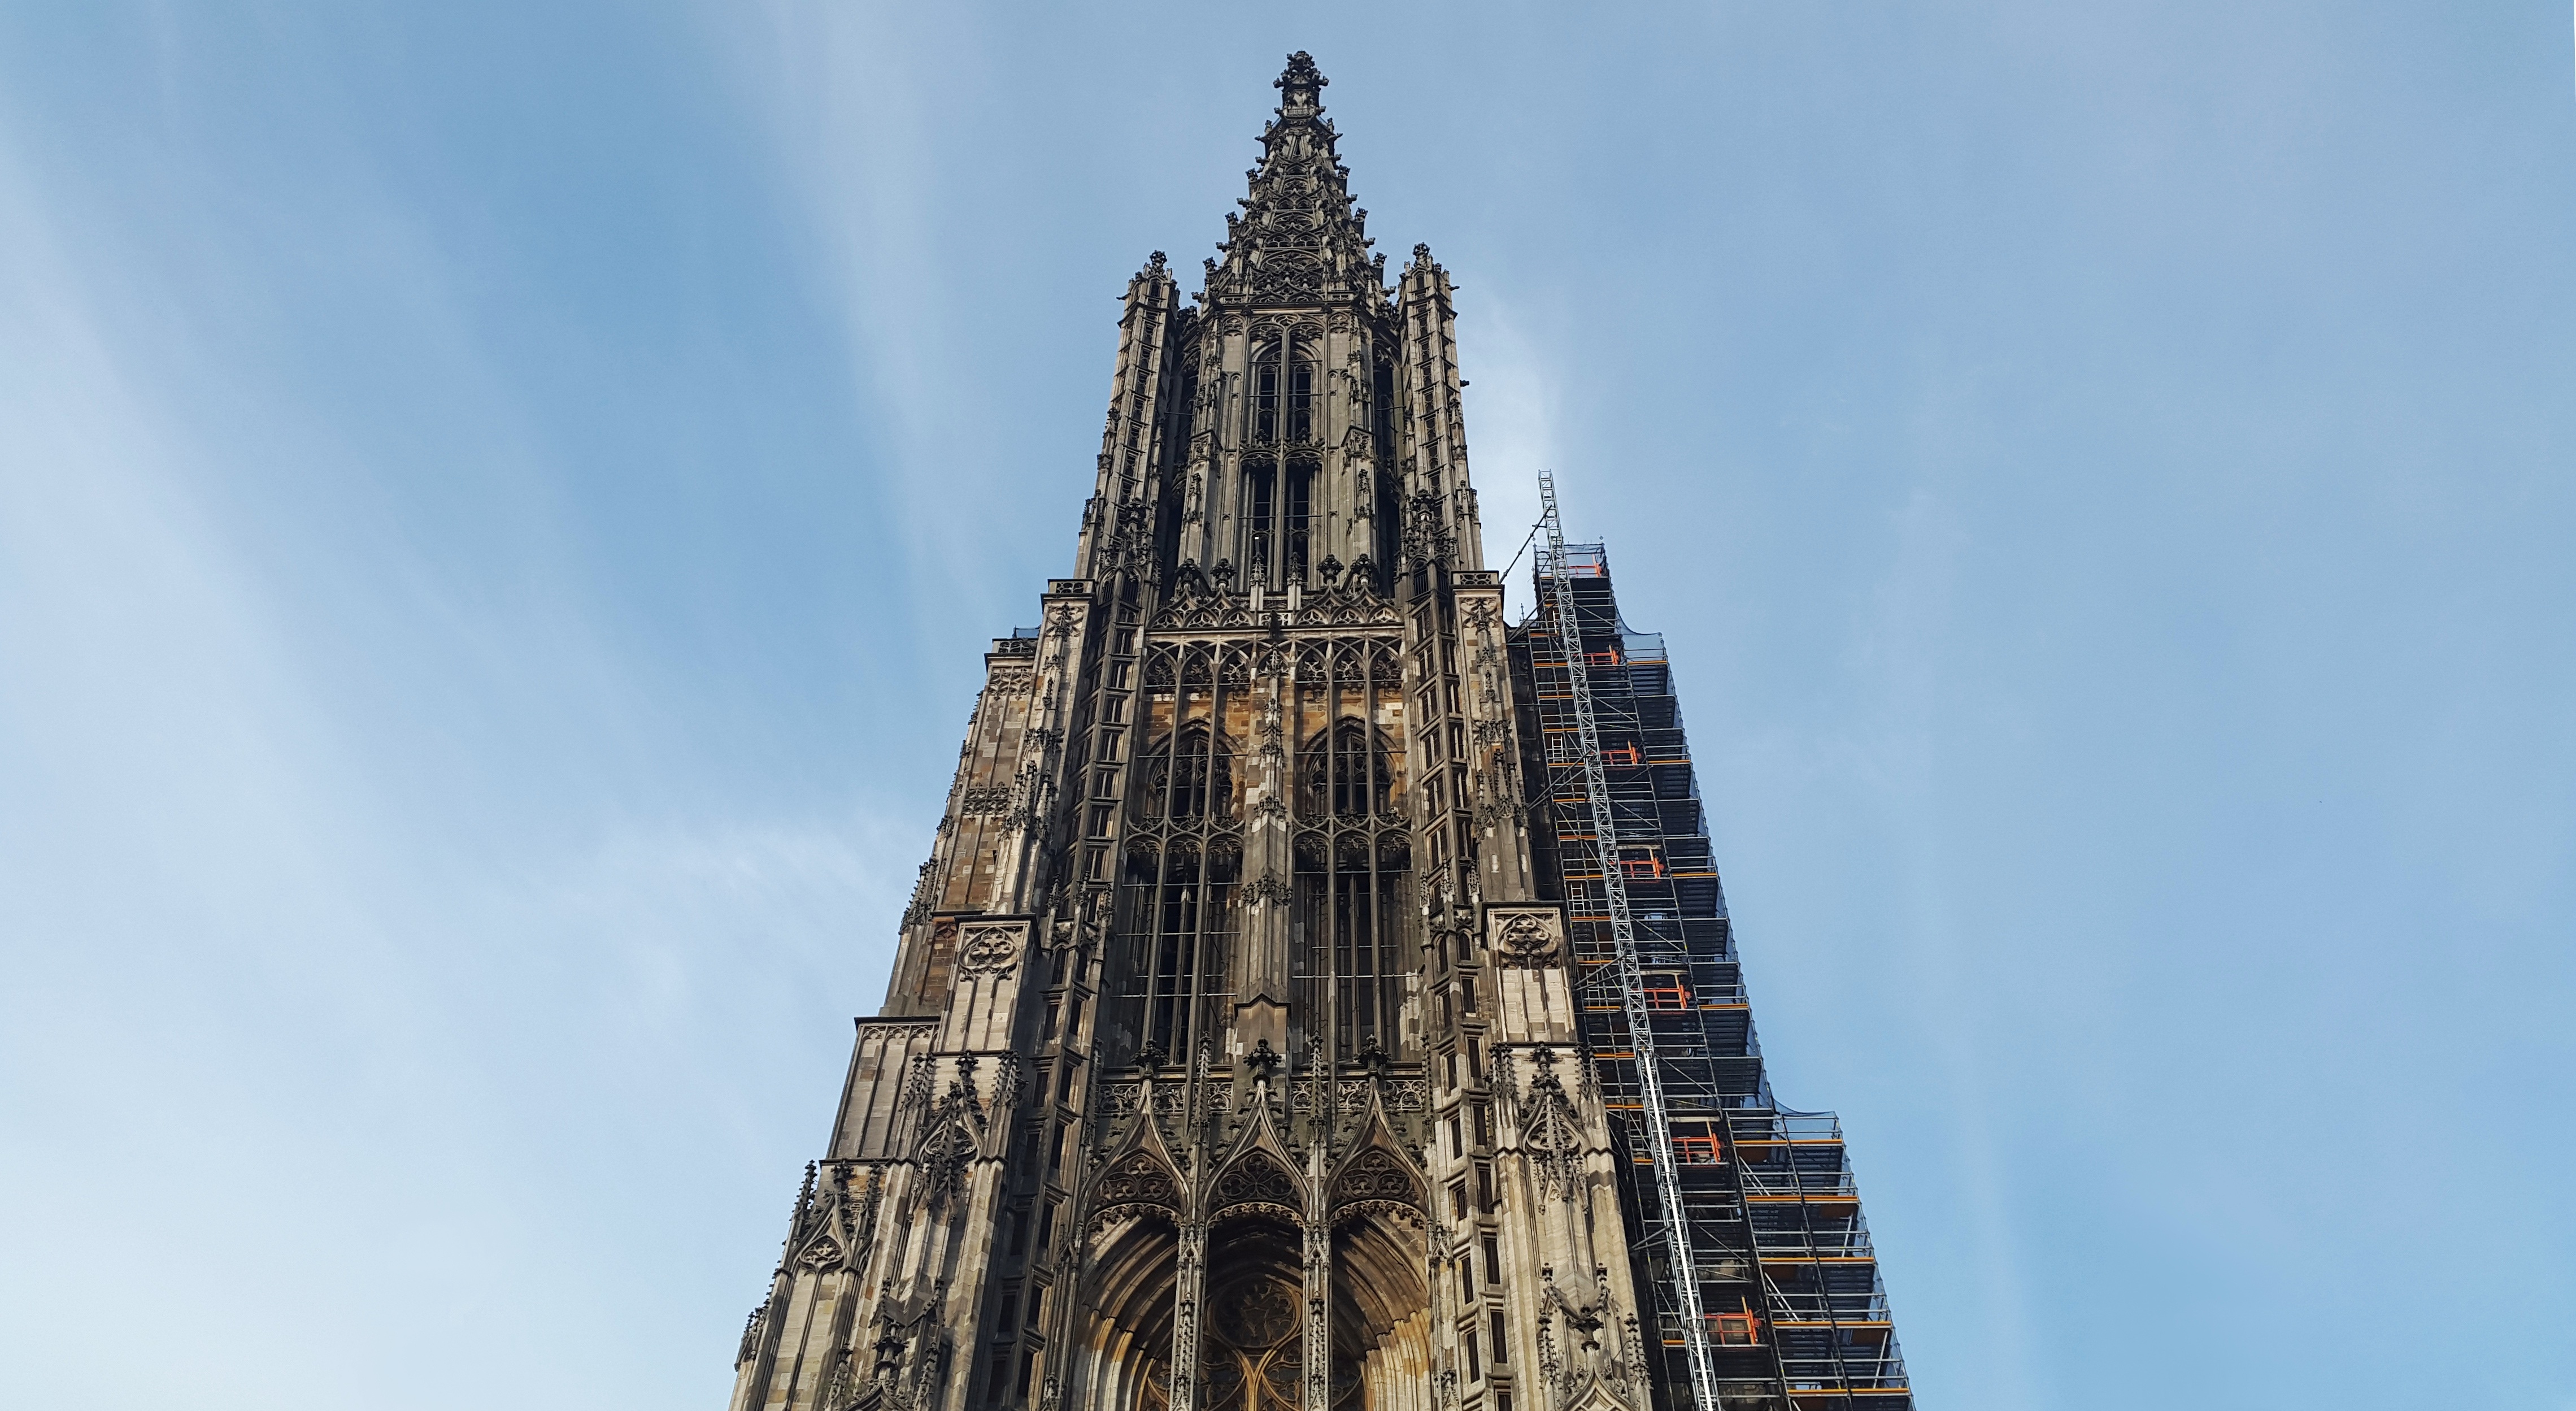
sky, building, old, skyscraper, monument, high, tower, religion, landmark, facade, church, cathedral, gothic, place of worship, places of interest, temple, spire, faith, steeple, historically, ulm, house of worship, munster, ulm cathedral